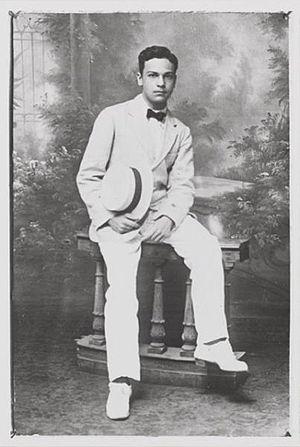
Charles Edgar du Perron, dit aussi Eddy du Perron, né à Meester Cornelis en Indonésie le 2 novembre 1899 et mort à Bergen le 14 mai 1940, est un journaliste, poète et romancier néerlandais.